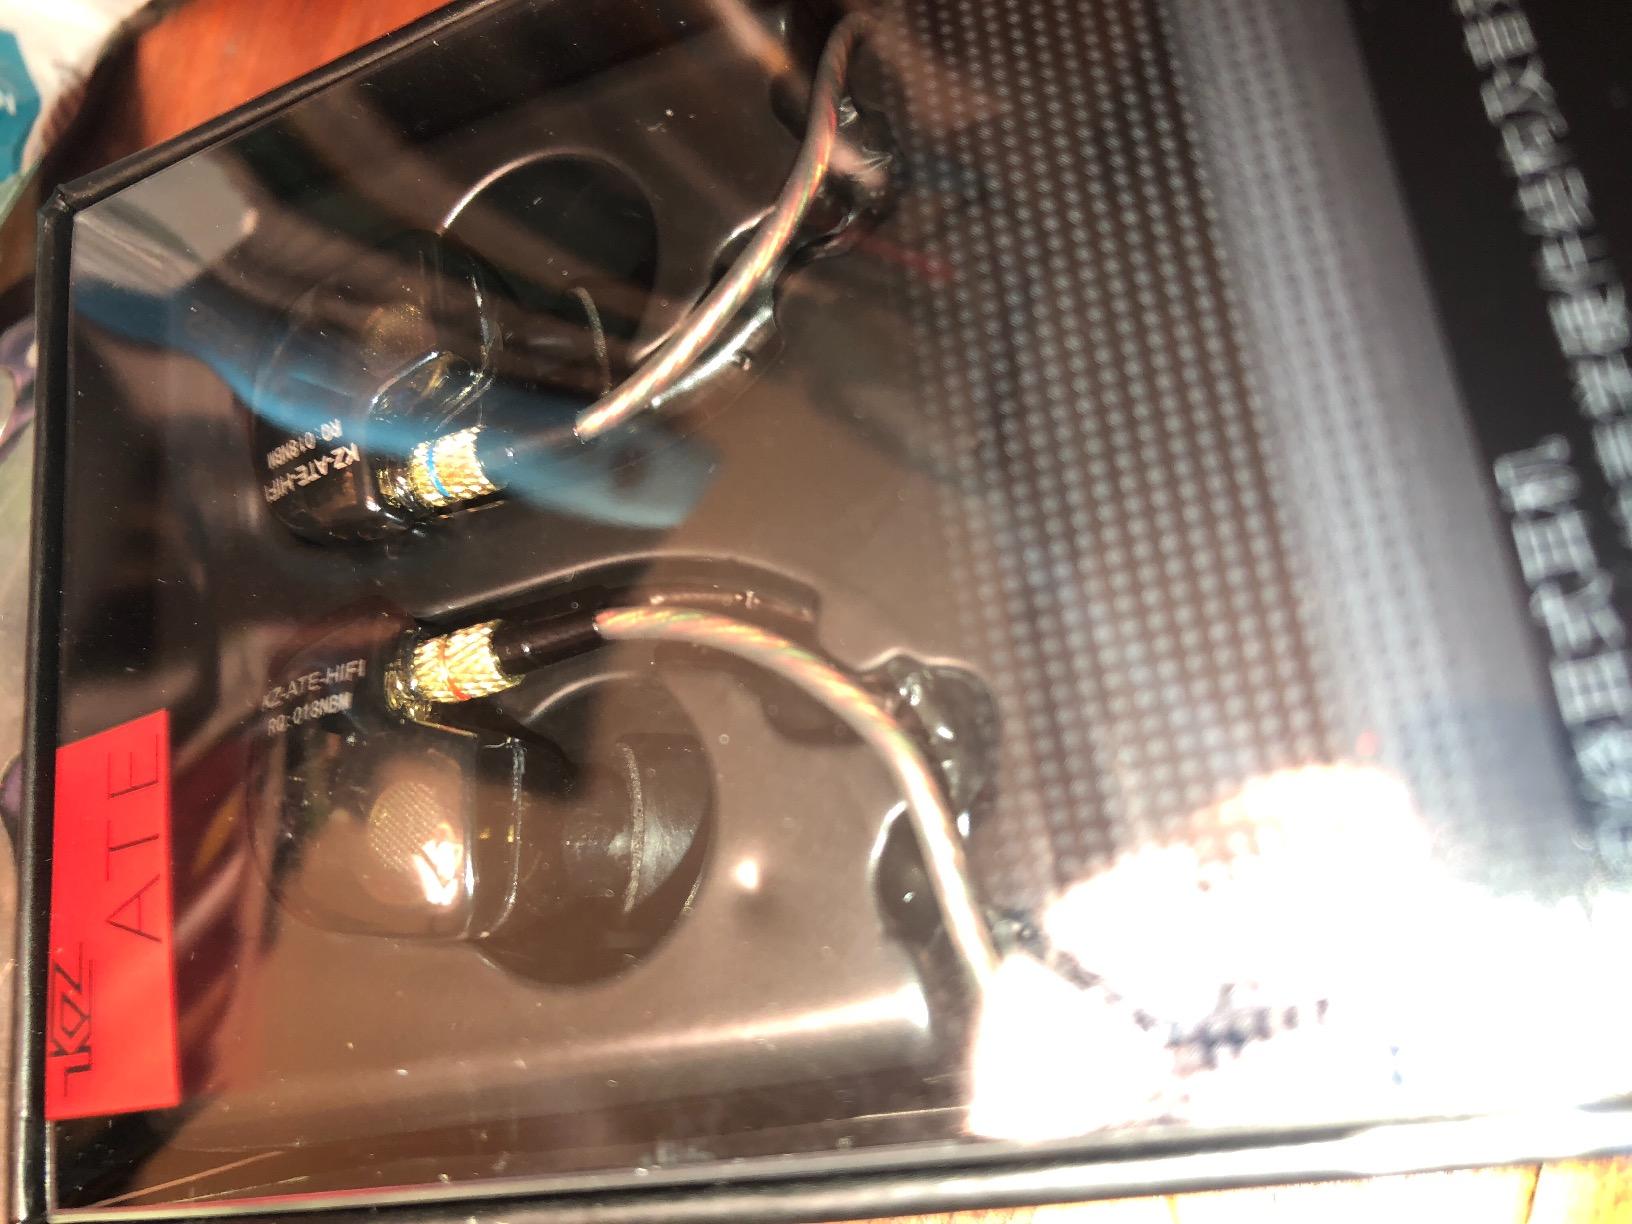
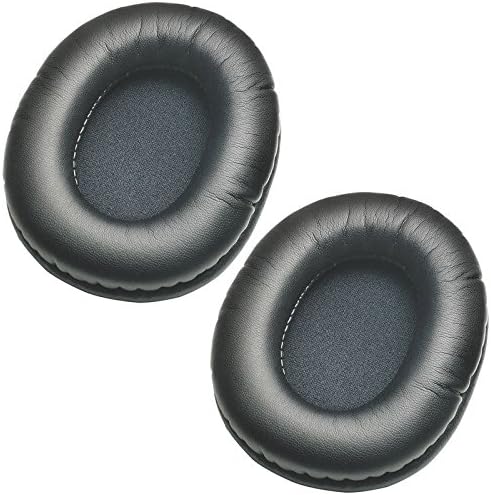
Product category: headphones
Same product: no